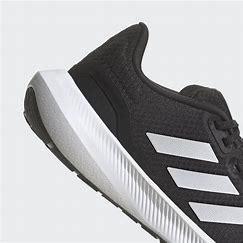
Brand: Adidas
Model: Runfalcon 5